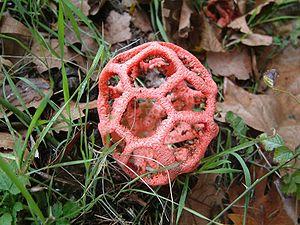
Chez les champignons basidiomycètes et ascomycètes, le chapeau, appelé aussi piléus, est la partie du sporophore qui renferme les organes de fructification. Il est composé de trois tissus : la cuticule, qui est une membrane de surface, l'hyménophore qui constitue la chair du champignon et l'hyménium qui produit les spores. Ce dernier peut être lisse, formé de plis, de lames, de tubes ou d'aiguillons.